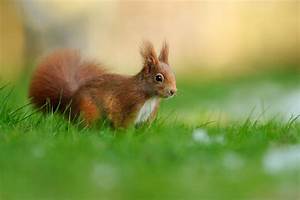
Label: squirrel